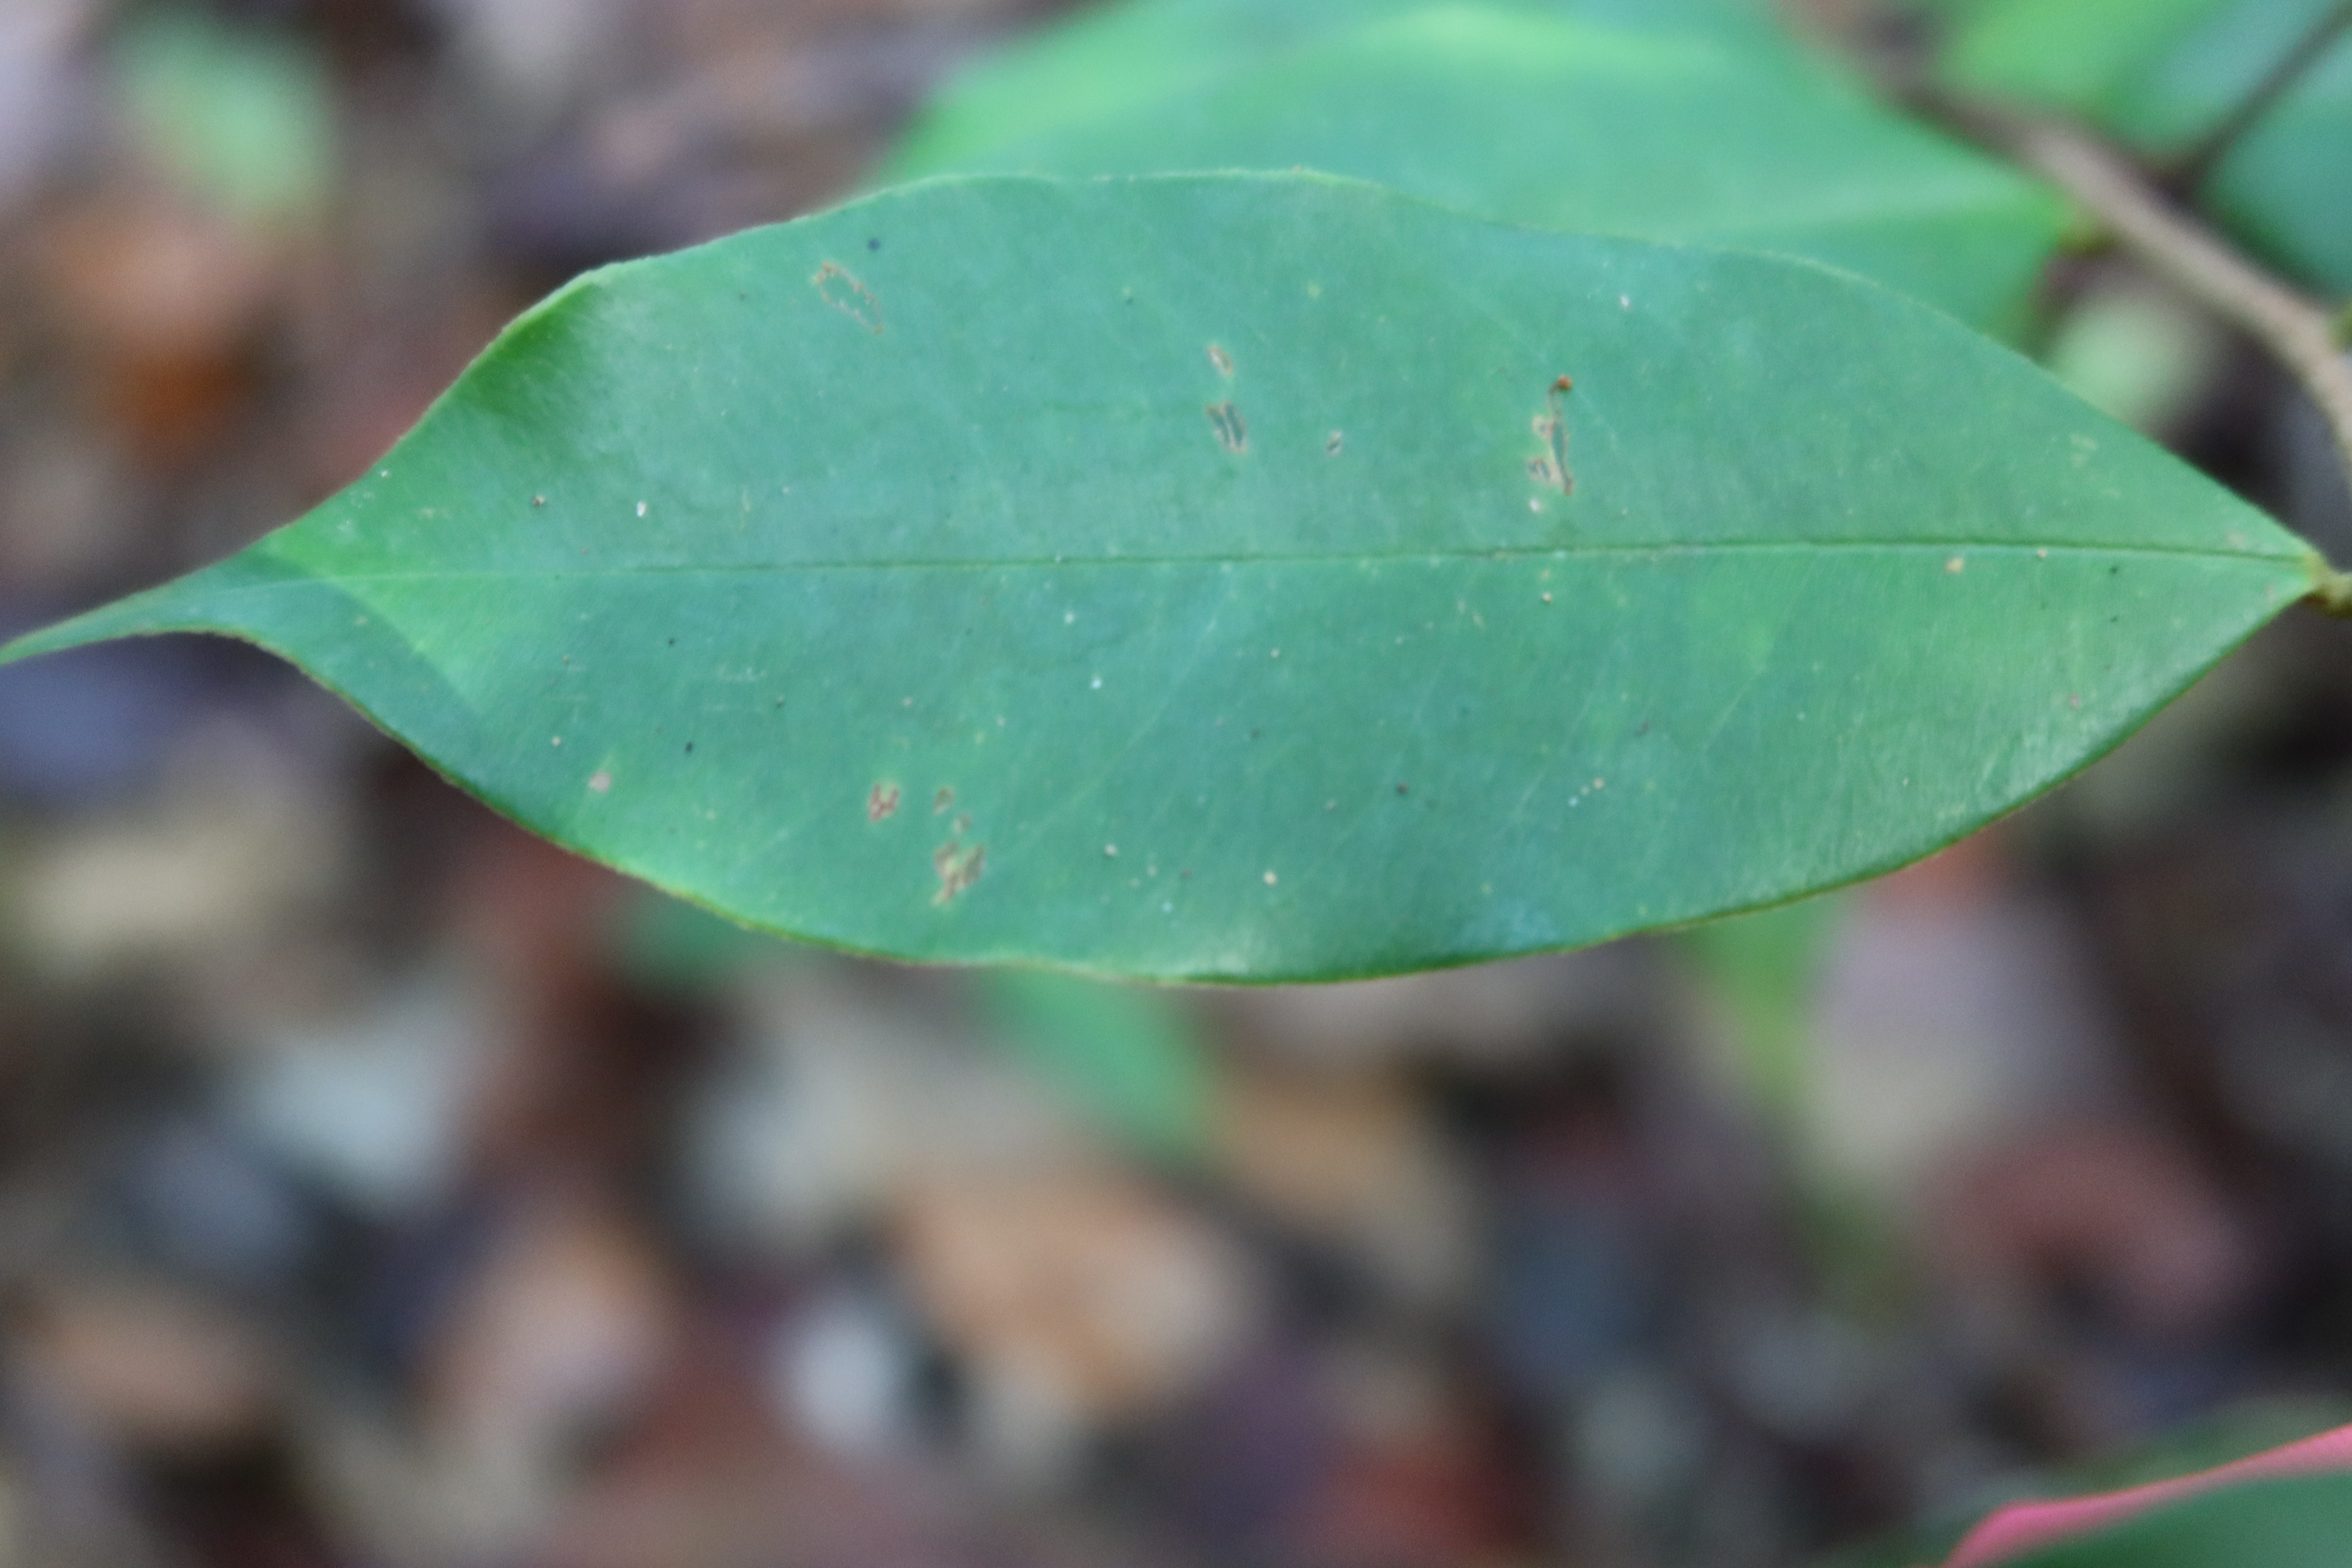
Label: Brown spots